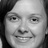
Emotion: happy